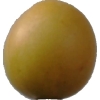
Label: cherry_wax